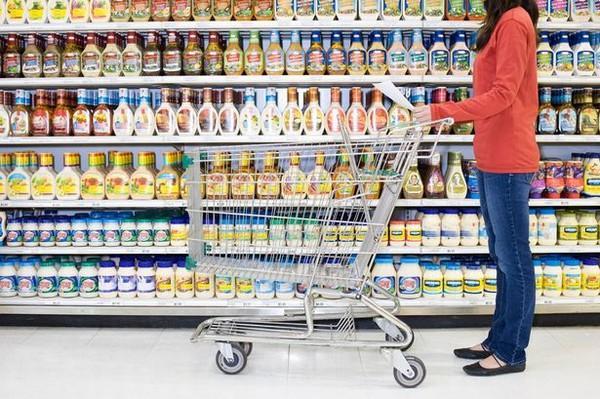
có một người đang đứng ở bên kệ hàng chứa các sản phẩm đóng chai